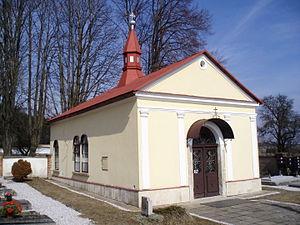
Brzice est une commune du district de Náchod, dans la région de Hradec Králové, en République tchèque. Sa population s'élevait à 234 habitants en 2017.